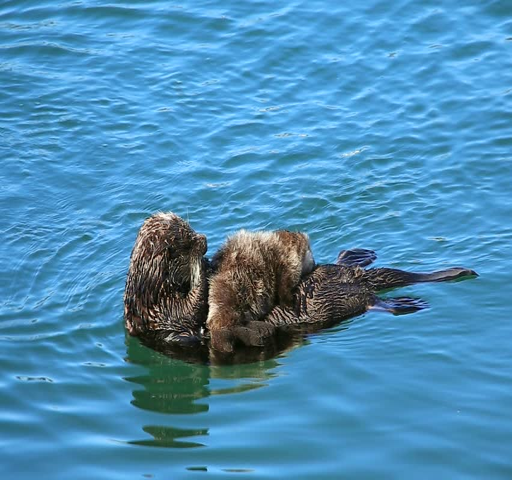
a mom cleans & plays with her baby .